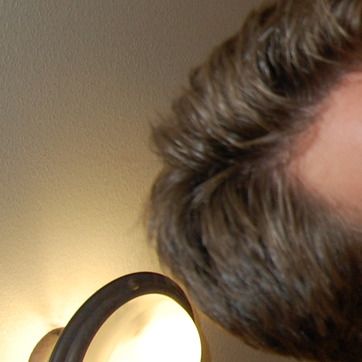
Material: hair